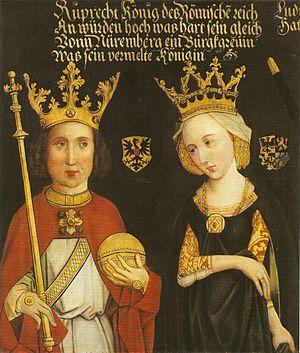
Robert, né le 5 mai 1352 à Amberg en Haut-Palatinat et mort le 18 mai 1410 au château Landskron près d'Oppenheim, est prince de la maison de Wittelsbach. Électeur palatin du Rhin dès 1398, il est élu roi des Romains en 1400.